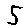
Label: 5